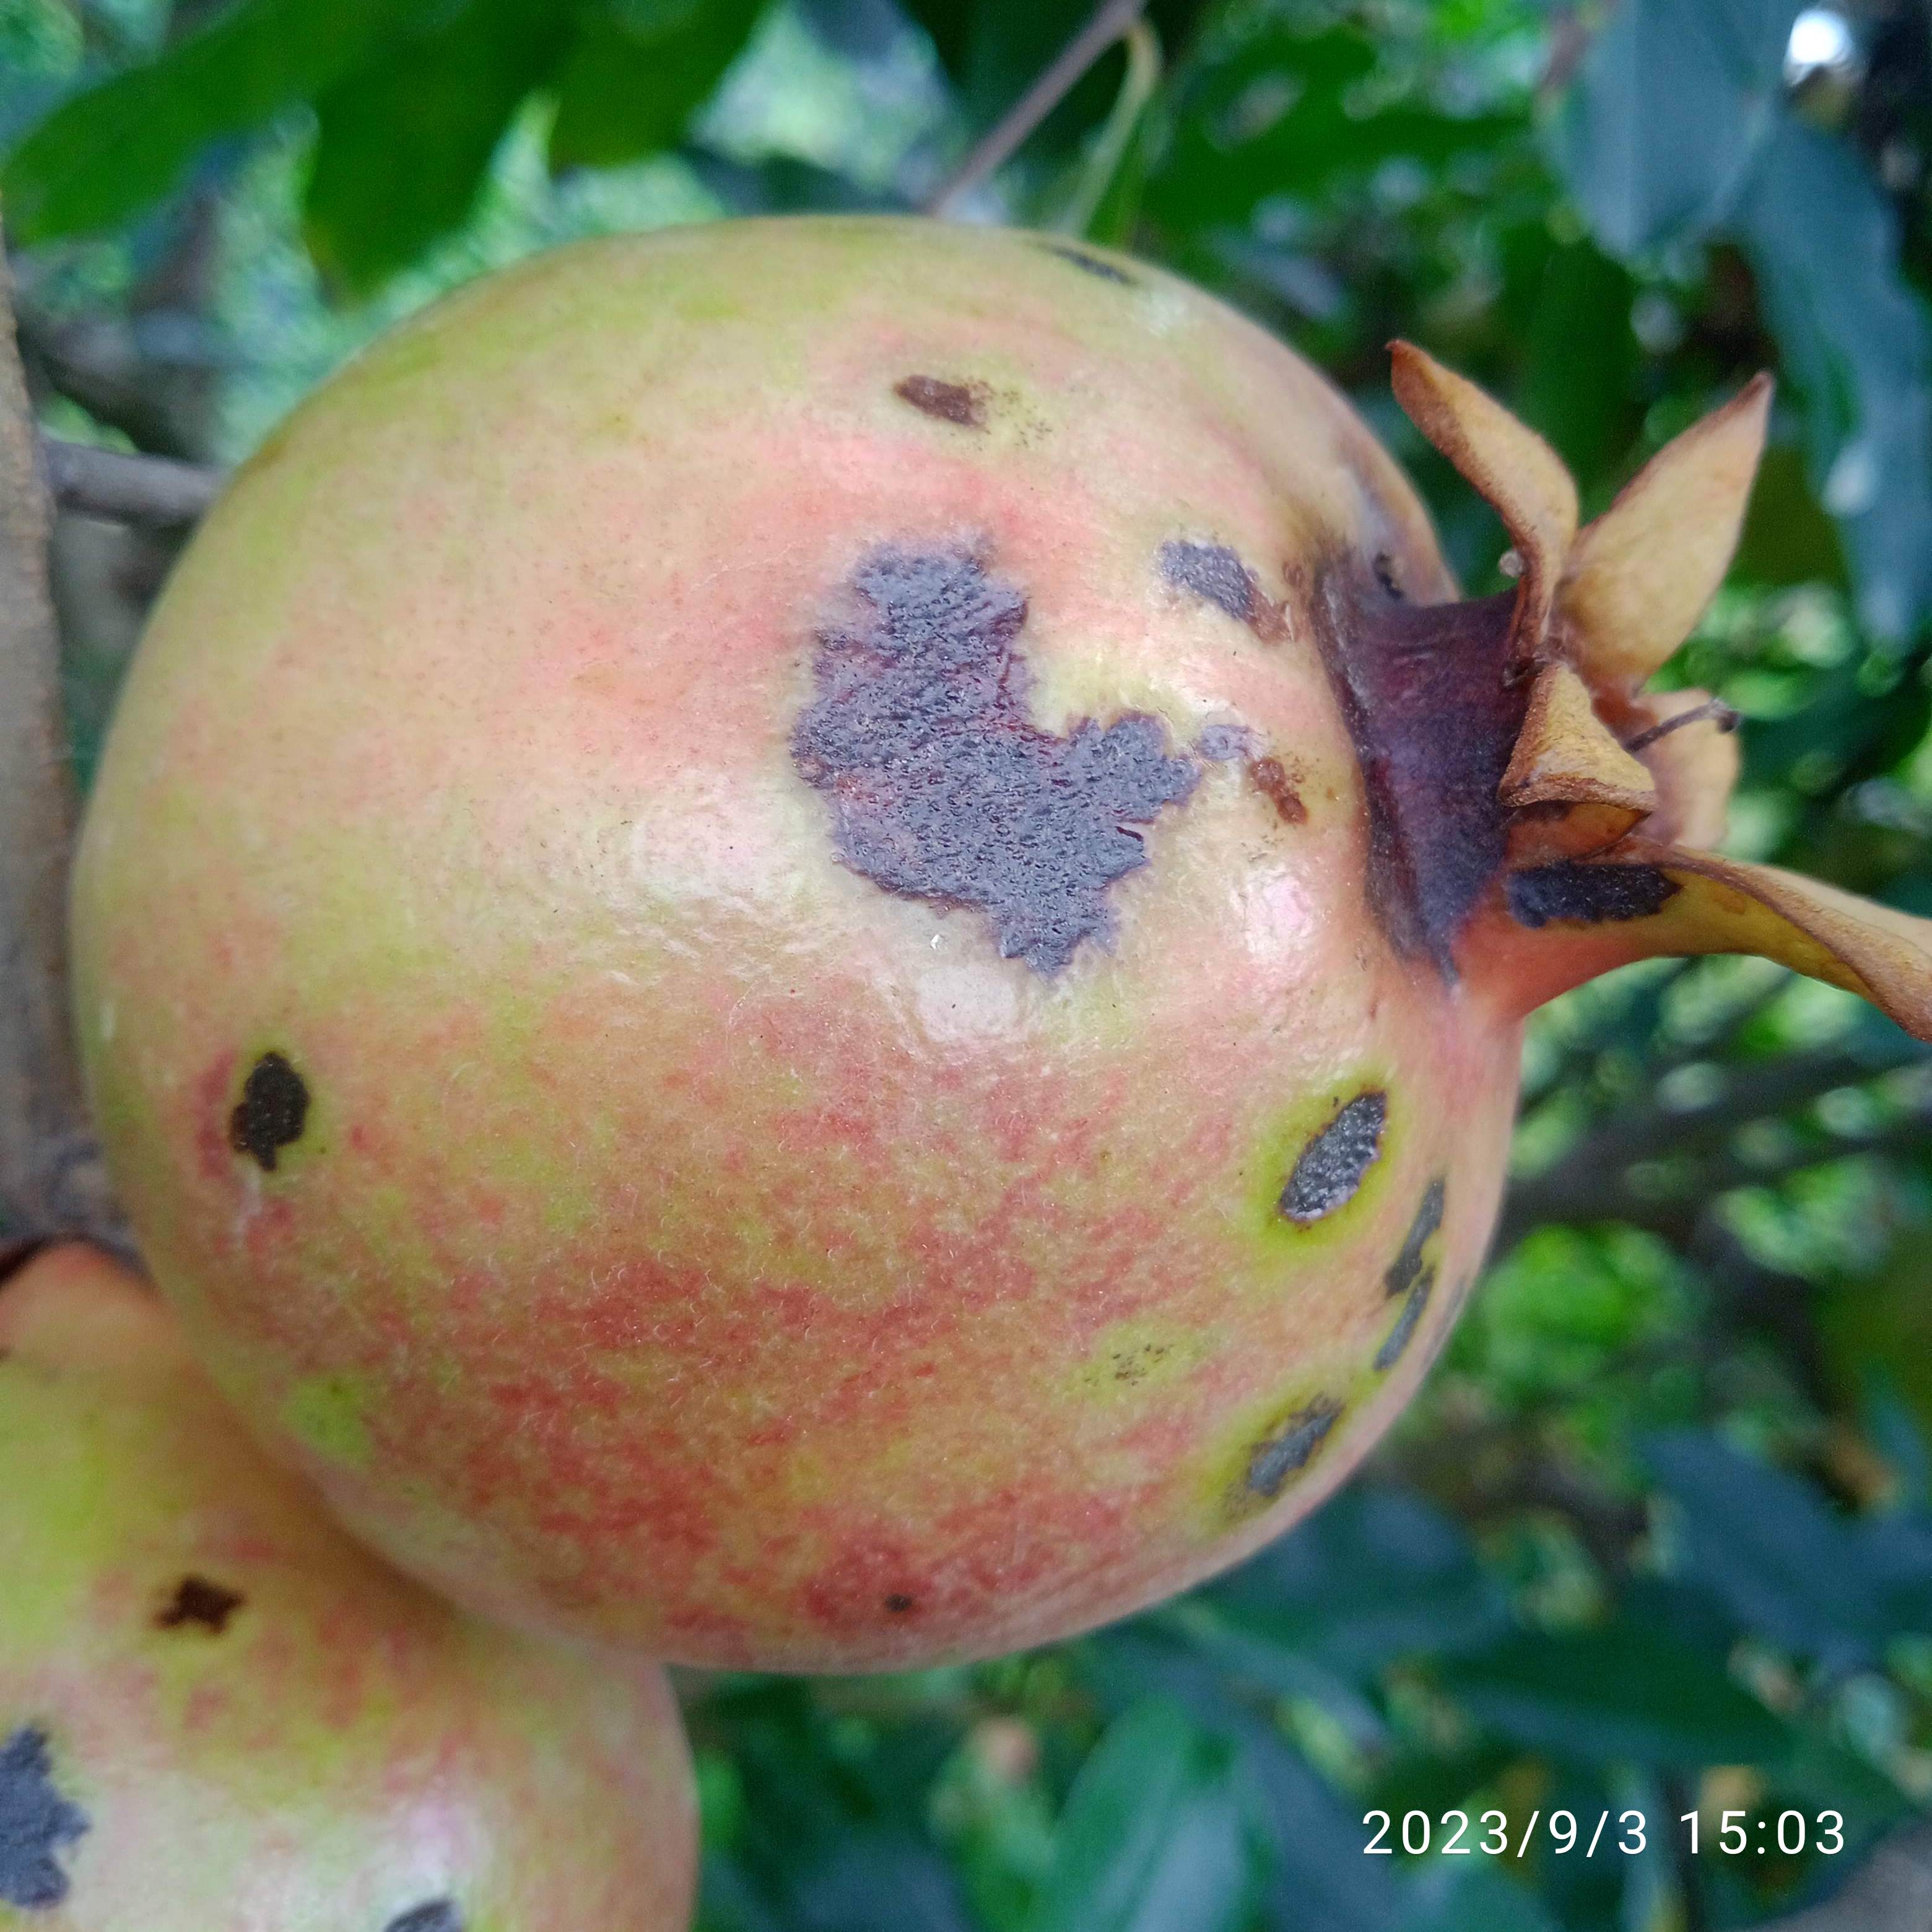
Label: Anthracnose